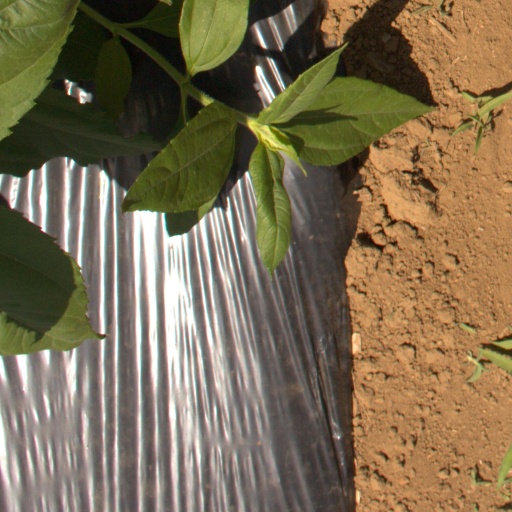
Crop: Jerusalem artichoke